Adolf Liebscher

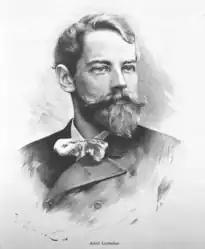
Adolf Liebscher, by Jan Vilímek (1887).

Adolf Liebscher (11 March 1857, in Prague, Austrian Empire – 11 June 1919, in Potštejn) was a Czech history painter.